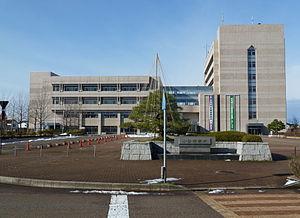
Komatsu est une ville située dans la préfecture d'Ishikawa, au Japon.